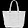
Label: Bag